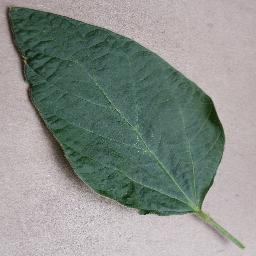
Label: Soybean___healthy